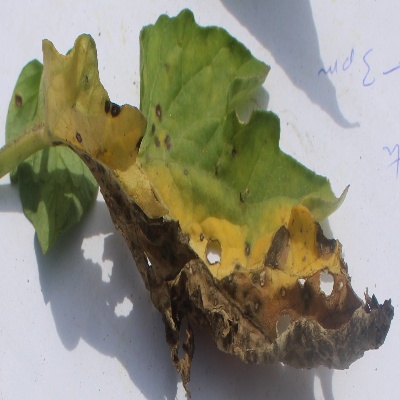
Crop: Tomato
Condition: leaf curl